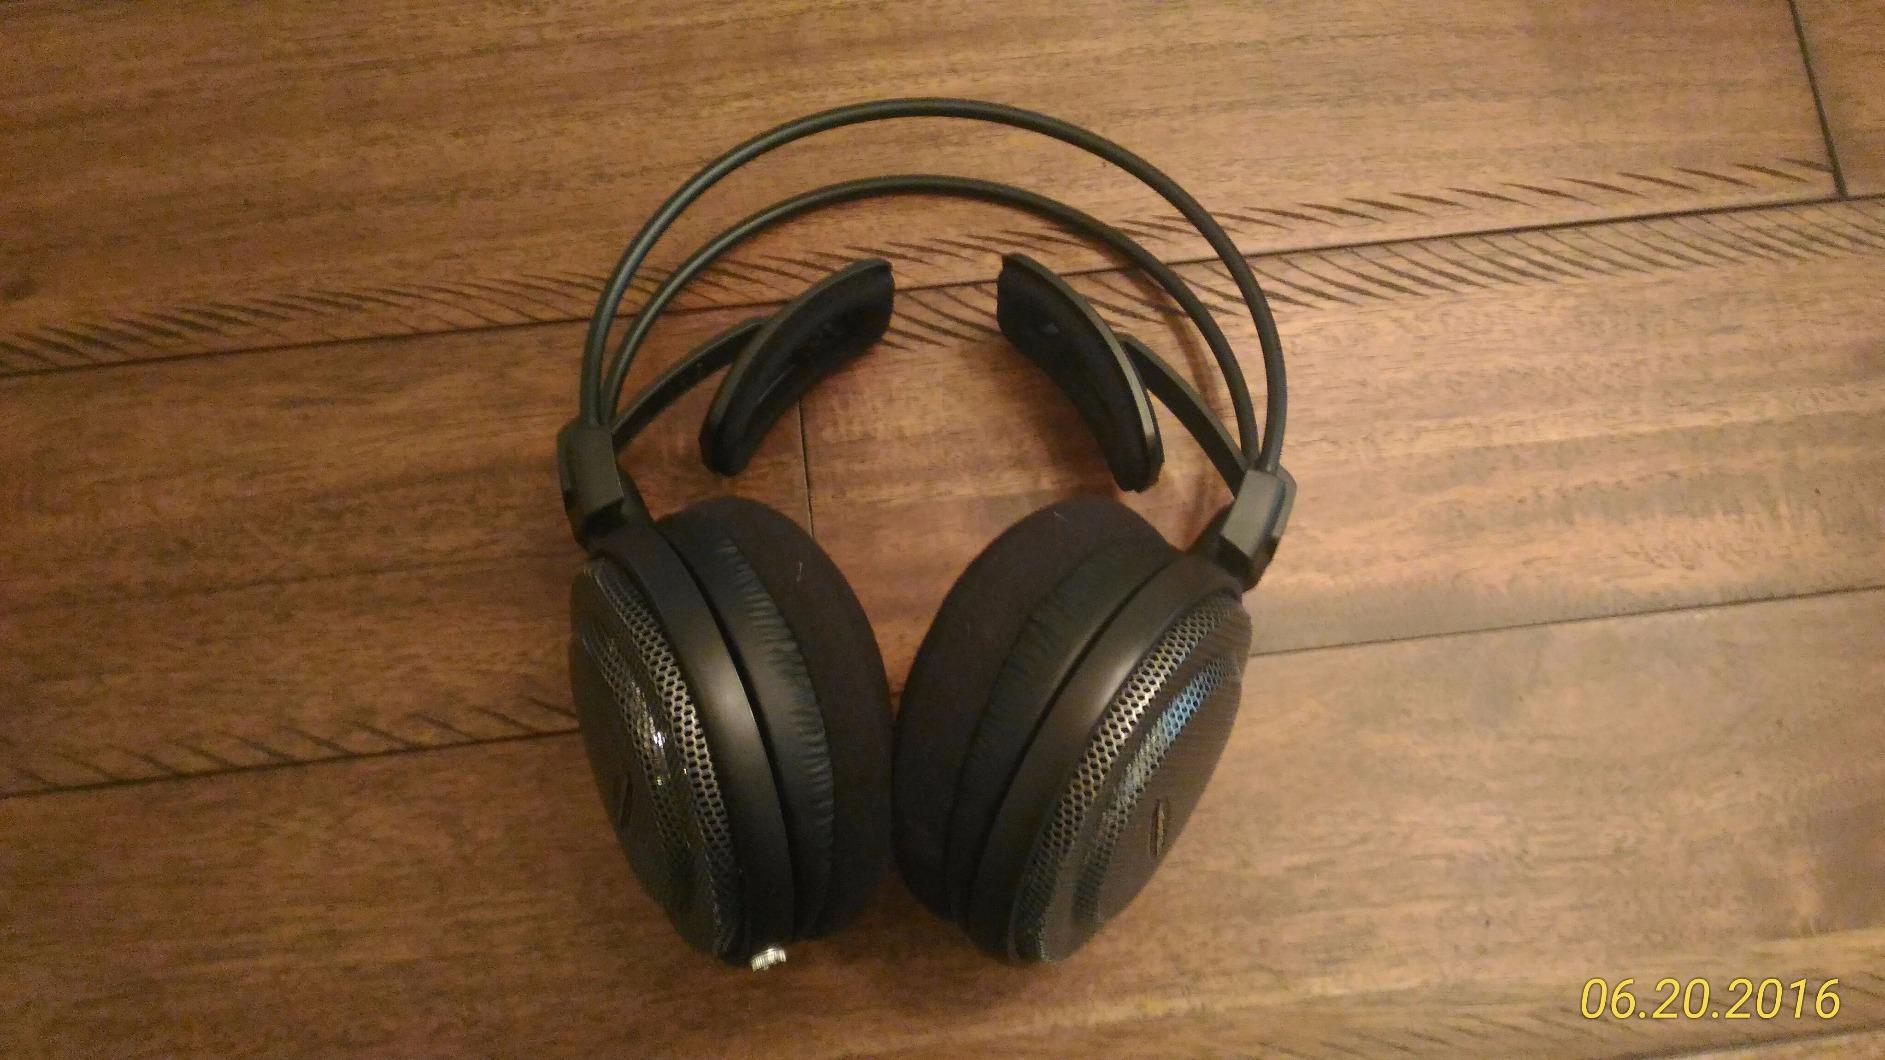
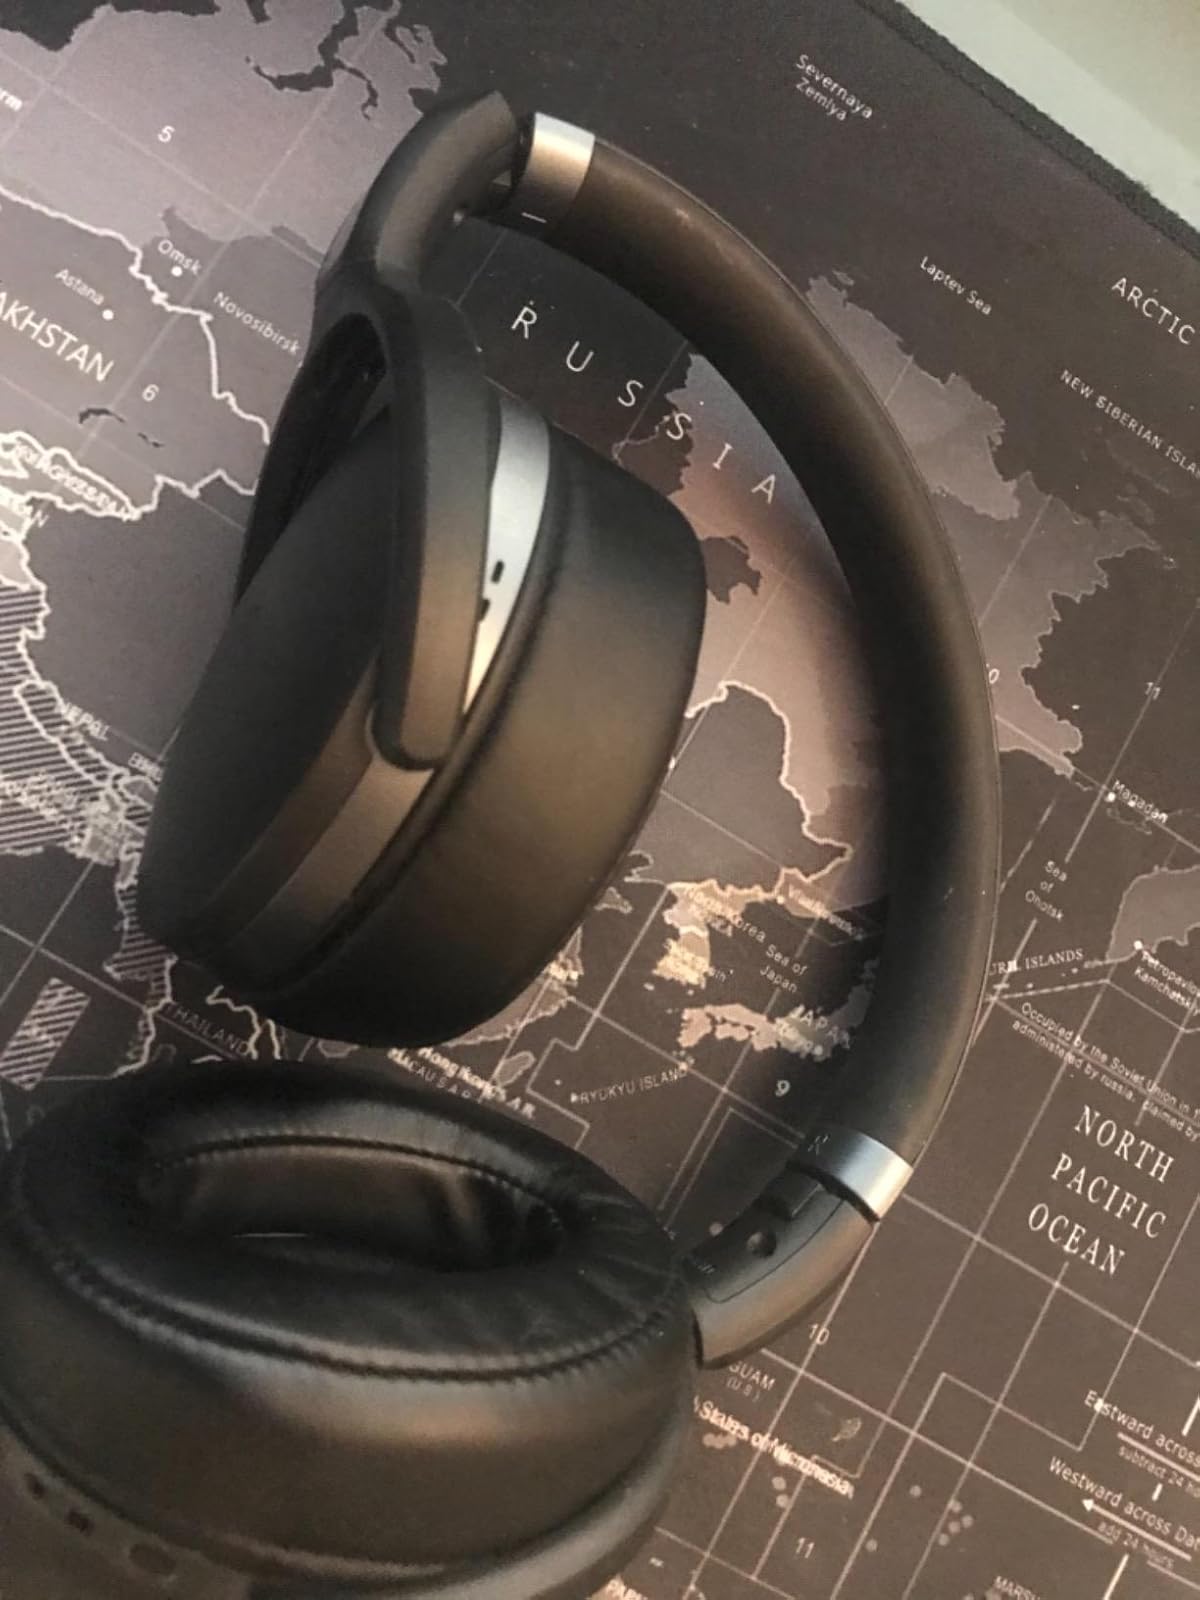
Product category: headphones
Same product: no